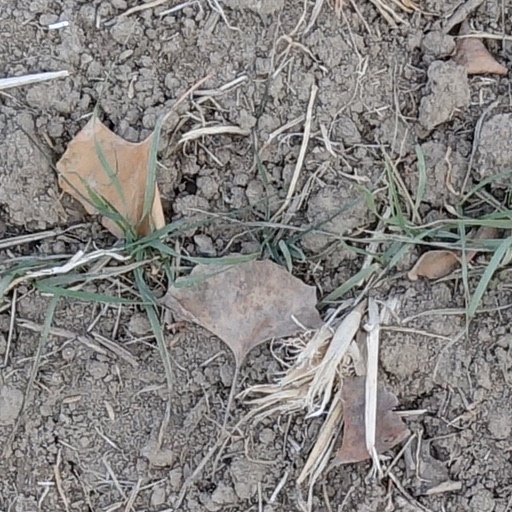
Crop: wheat